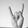
ASL letter: Y